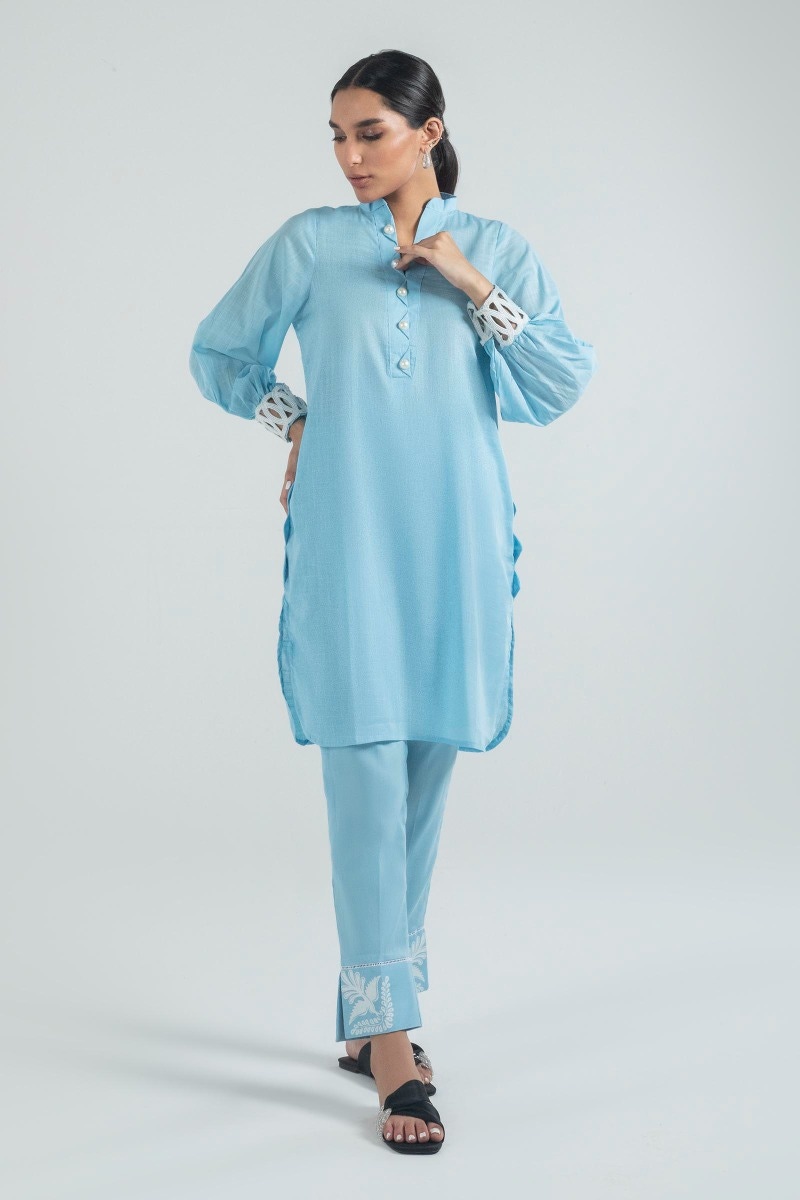
blue kamla embroidered tunic